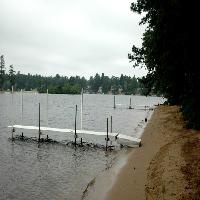
Weather: cloudy or overcast